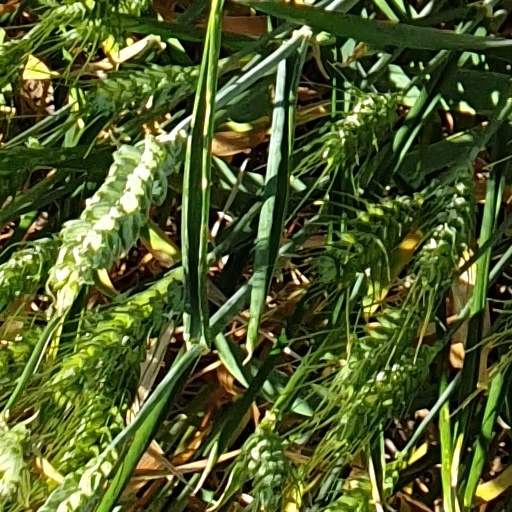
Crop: wheat